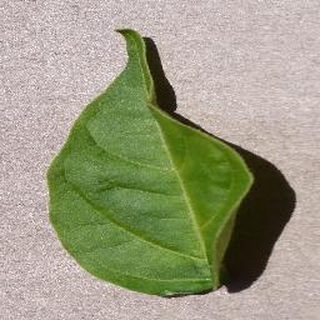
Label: healthy_bell_pepper